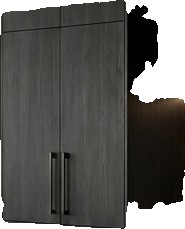
Surface category: cabinetry